Lukas Sandell

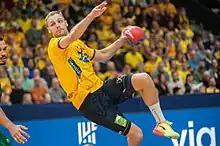
Sandell in 2023

Lukas Sandell (born 3 February 1997) is a Swedish handball player for the German club Rhein-Neckar Löwen and the Swedish national team.